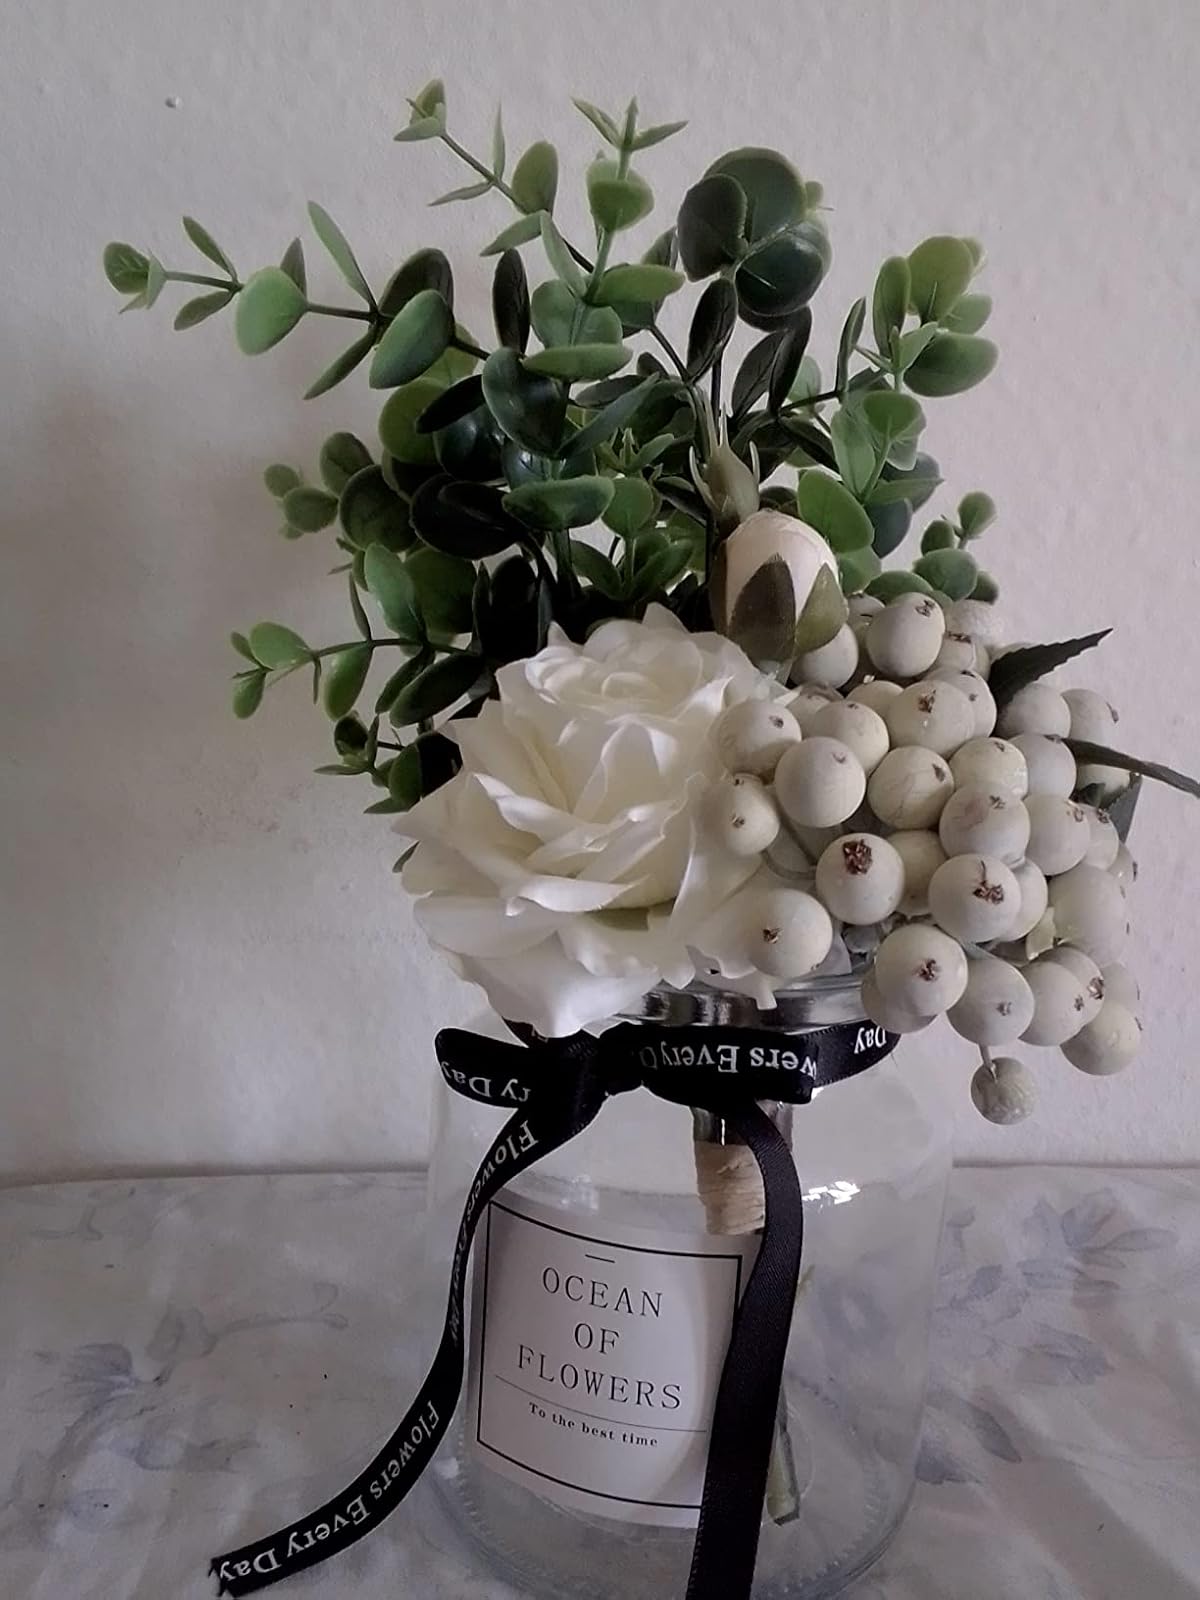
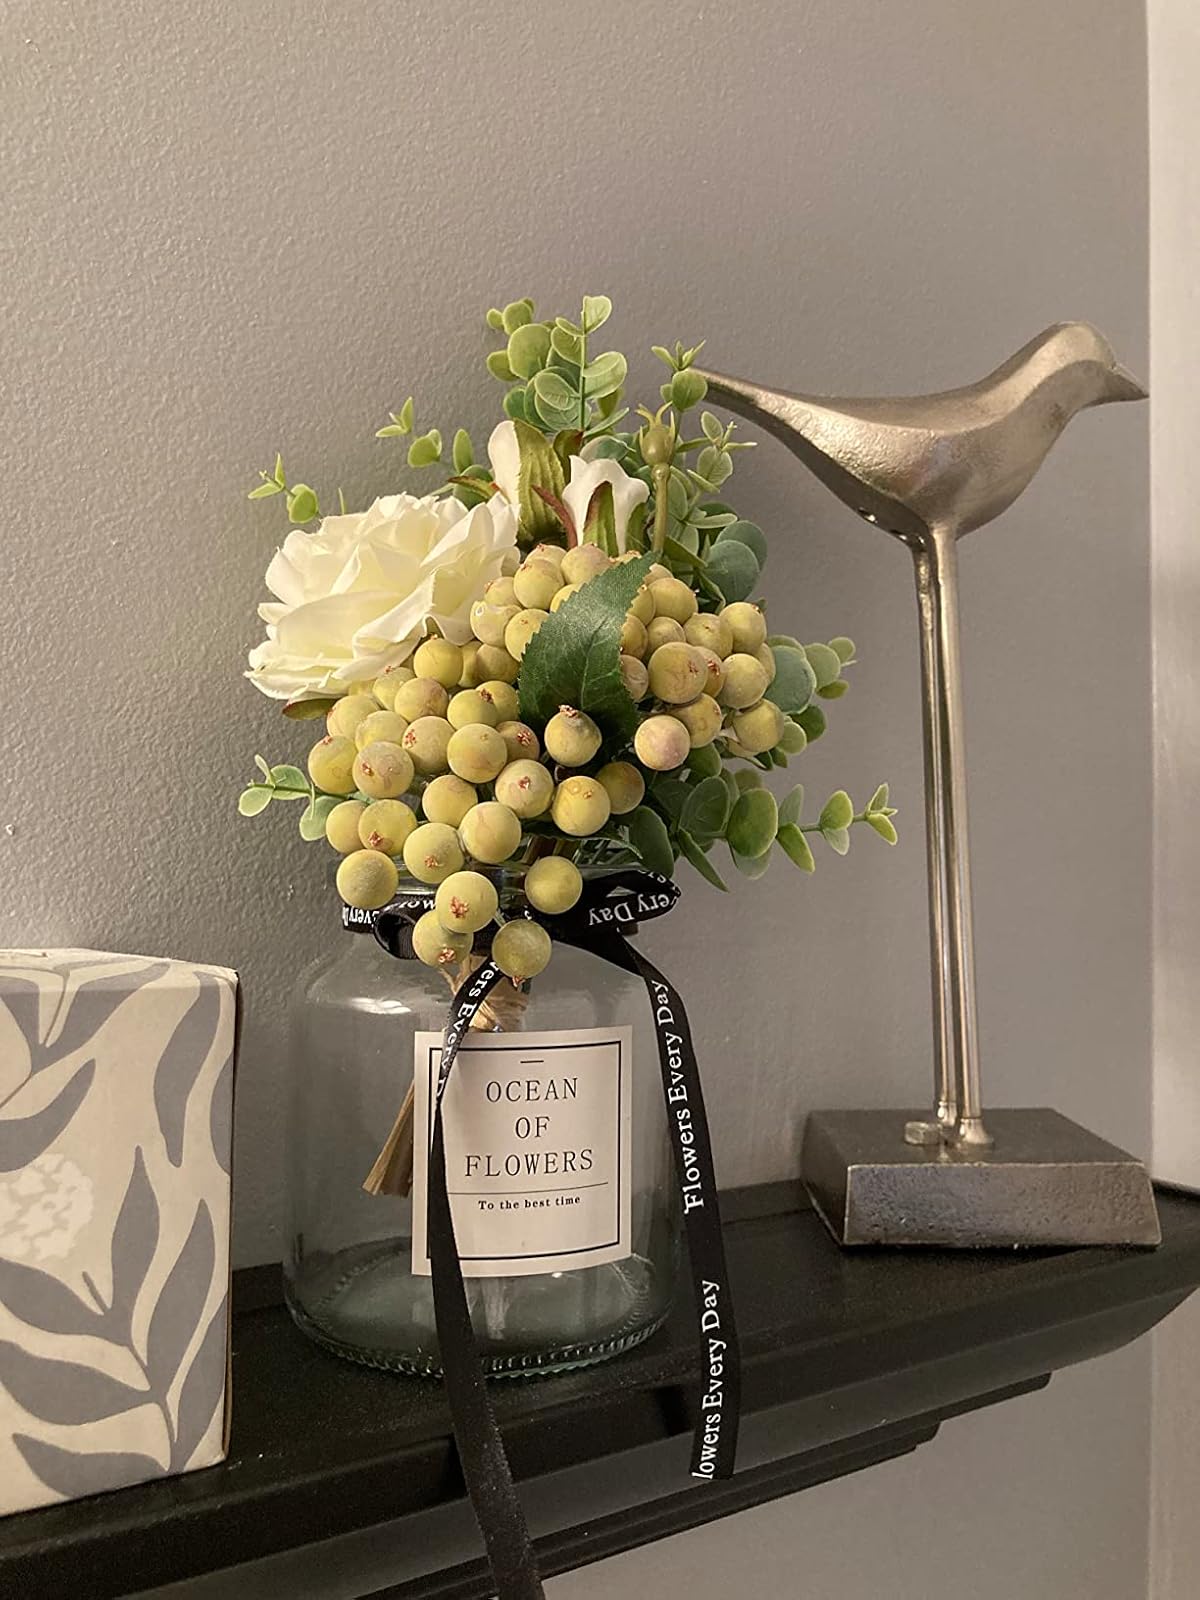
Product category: vase
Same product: yes